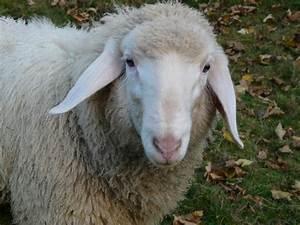
sheep